Bryan Danielson

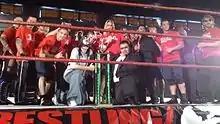
Danielson competed in PWG's annual Battle of Los Angeles tournament in 2008, losing in the semi-final to Chris Hero.

Danielson also wrestled in the Pro Wrestling Guerrilla (PWG) promotion. He made his debut in November 2003 at An Inch Longer Than Average in a losing effort to PWG Champion Frankie Kazarian. He continued to appear in PWG over the next couple of years, winning the PWG World Championship in 2007 and holding it for six months before taking an eleven-month hiatus from the company. He made his return to PWG at the 2008 Battle of Los Angeles tournament. In April 2009, at PWG: One Hundred, Danielson defeated Kenny Omega. The match was notable for its opening, which included Omega and Danielson performing variable tests of strength, including arm wrestling and a thumb war, before singing "John Jacob Jingleheimer Schmidt" along with the crowd. In May, he made another appearance teaming with Paul London, referring to himself as "American Dolphin" in a parodied manner. On September 4 at Guerre Sans Frontières during his last night in PWG, Danielson defeated Chris Hero to win the PWG World Championship for the second time and immediately vacated it afterward.